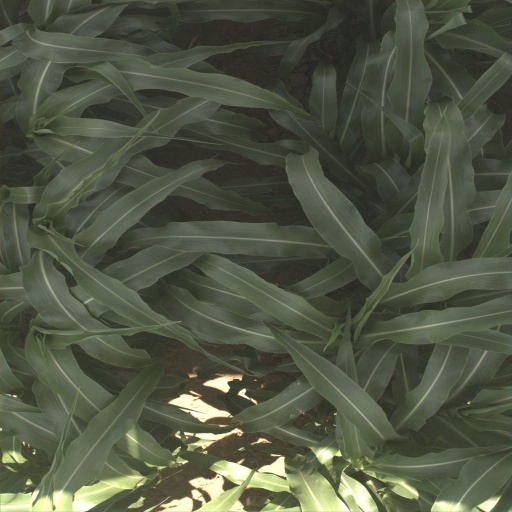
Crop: sorghum